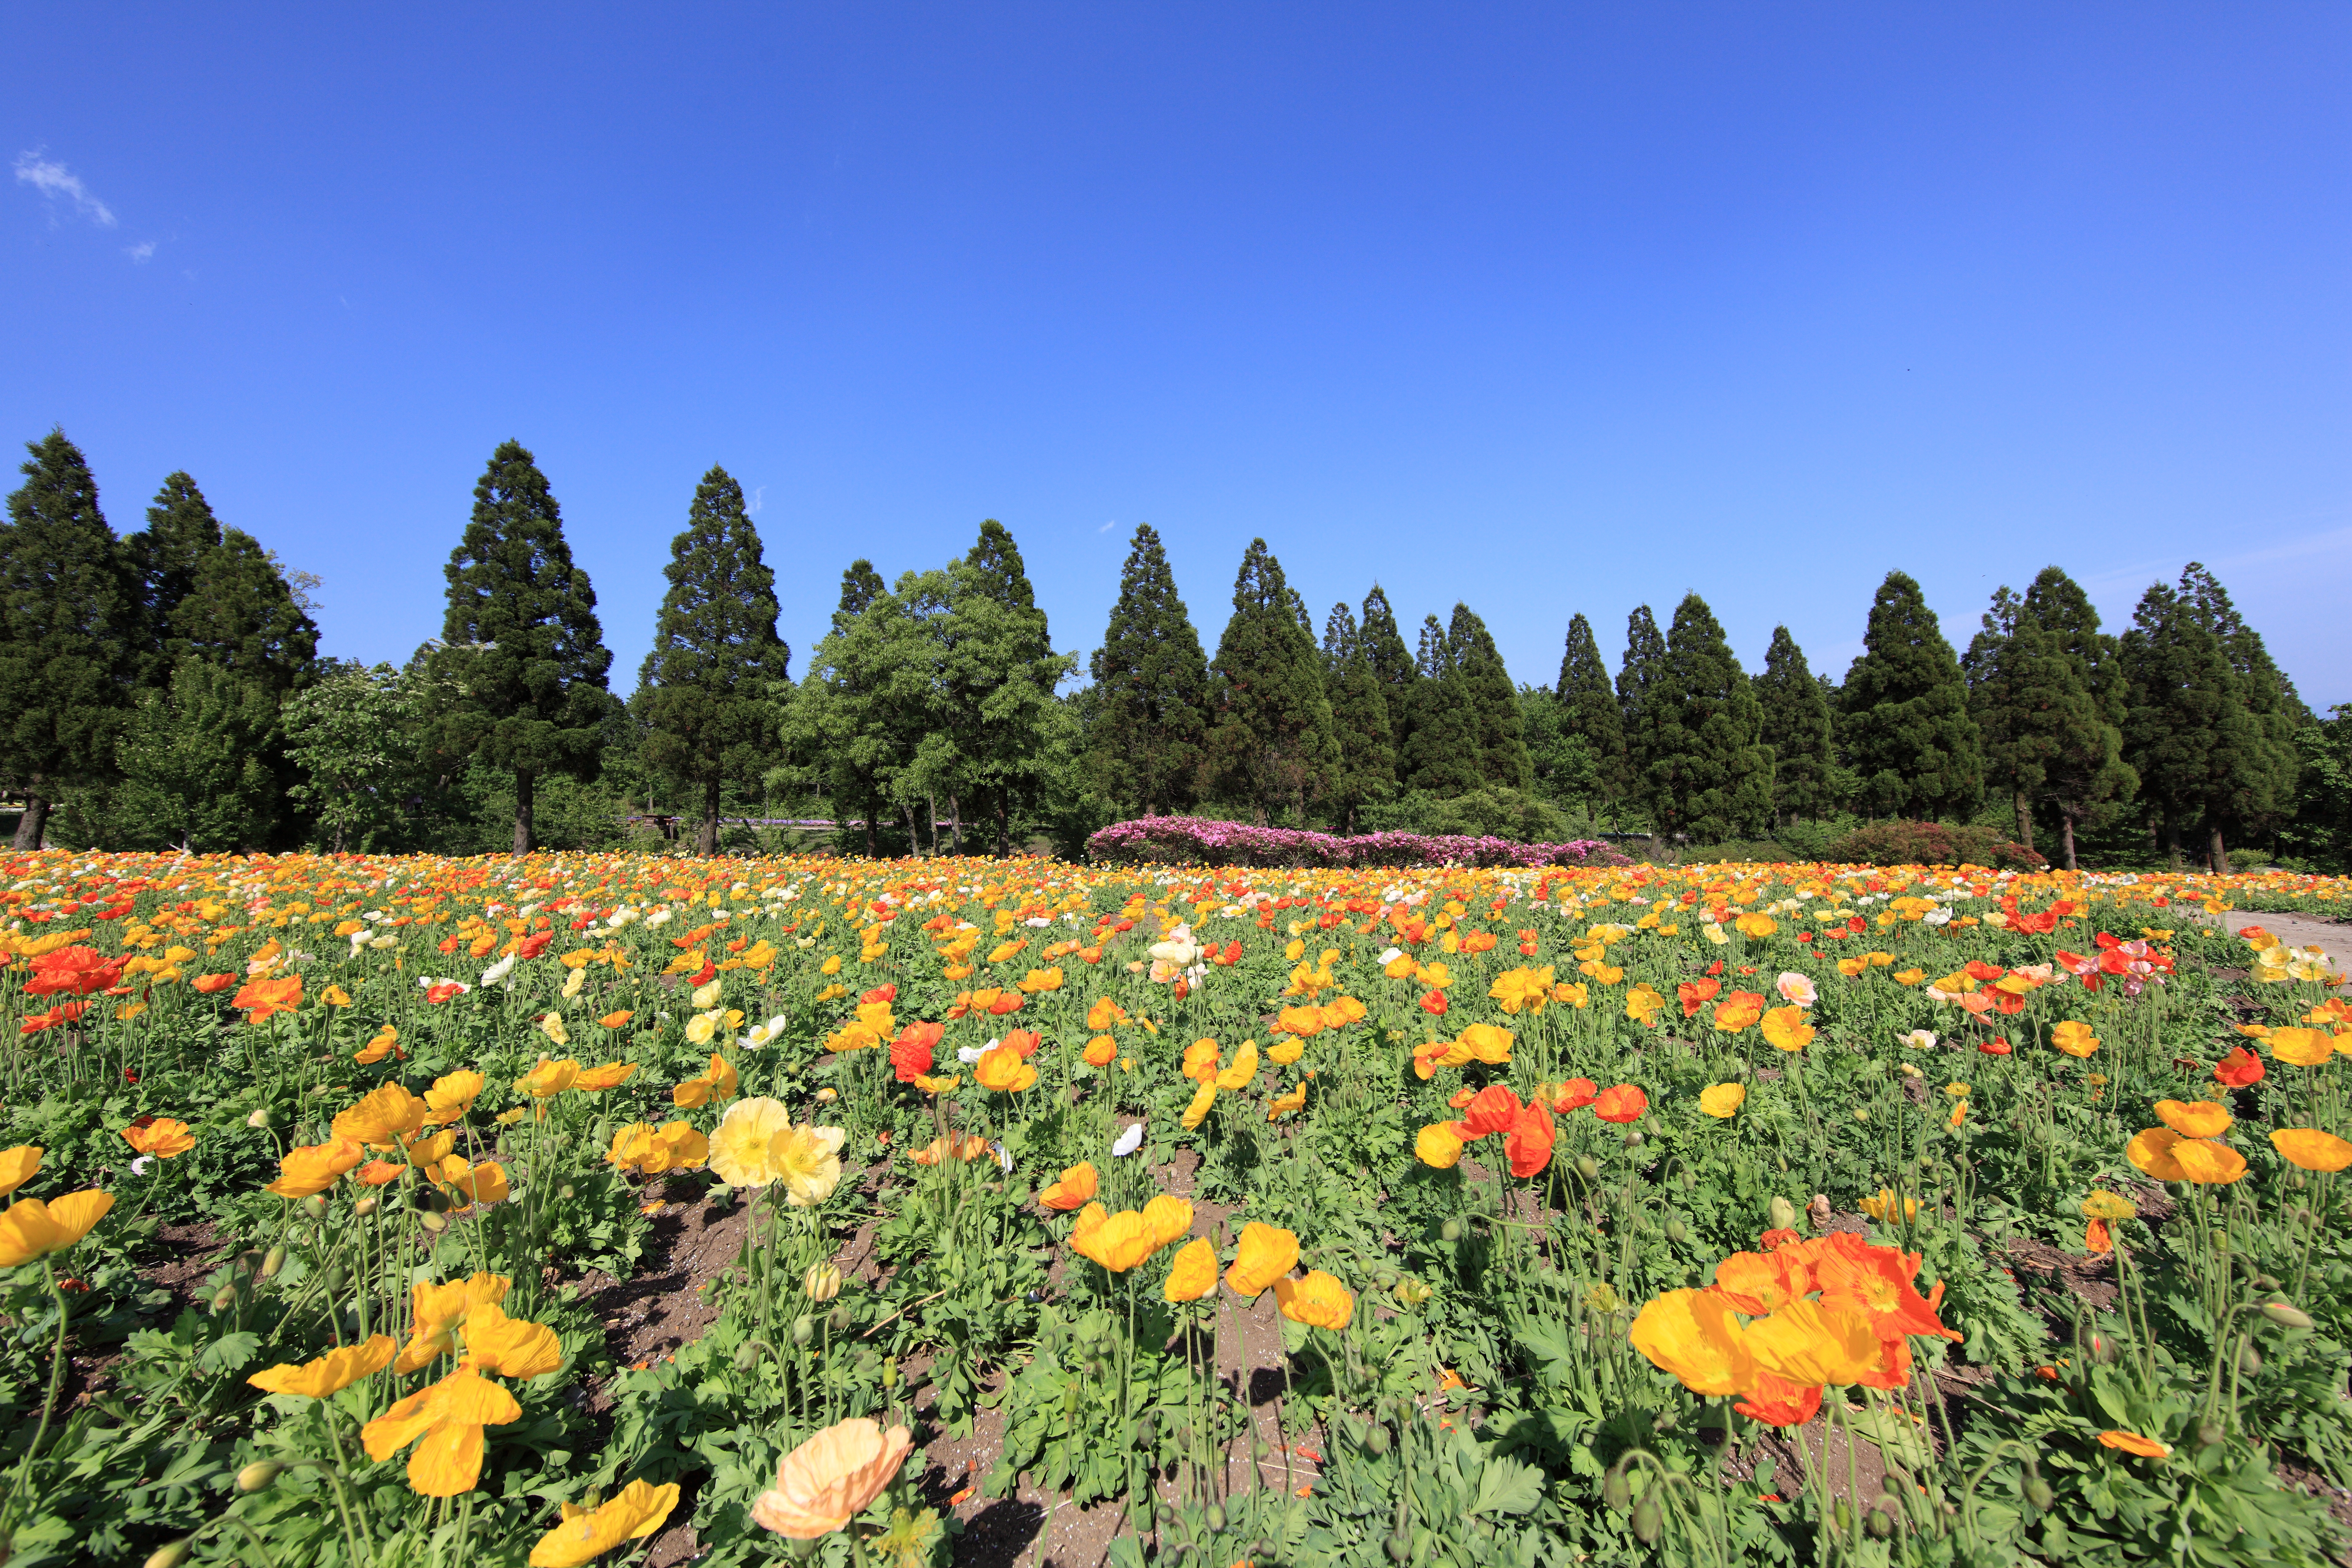
landscape, plant, field, meadow, prairie, flower, view, high, flora, plain, wildflower, grassland, plateau, 5d, hires, markii, ecosystem, hi, res, resolution, flowering plant, daisy family, biome, natural environment, land plant